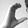
ASL letter: C